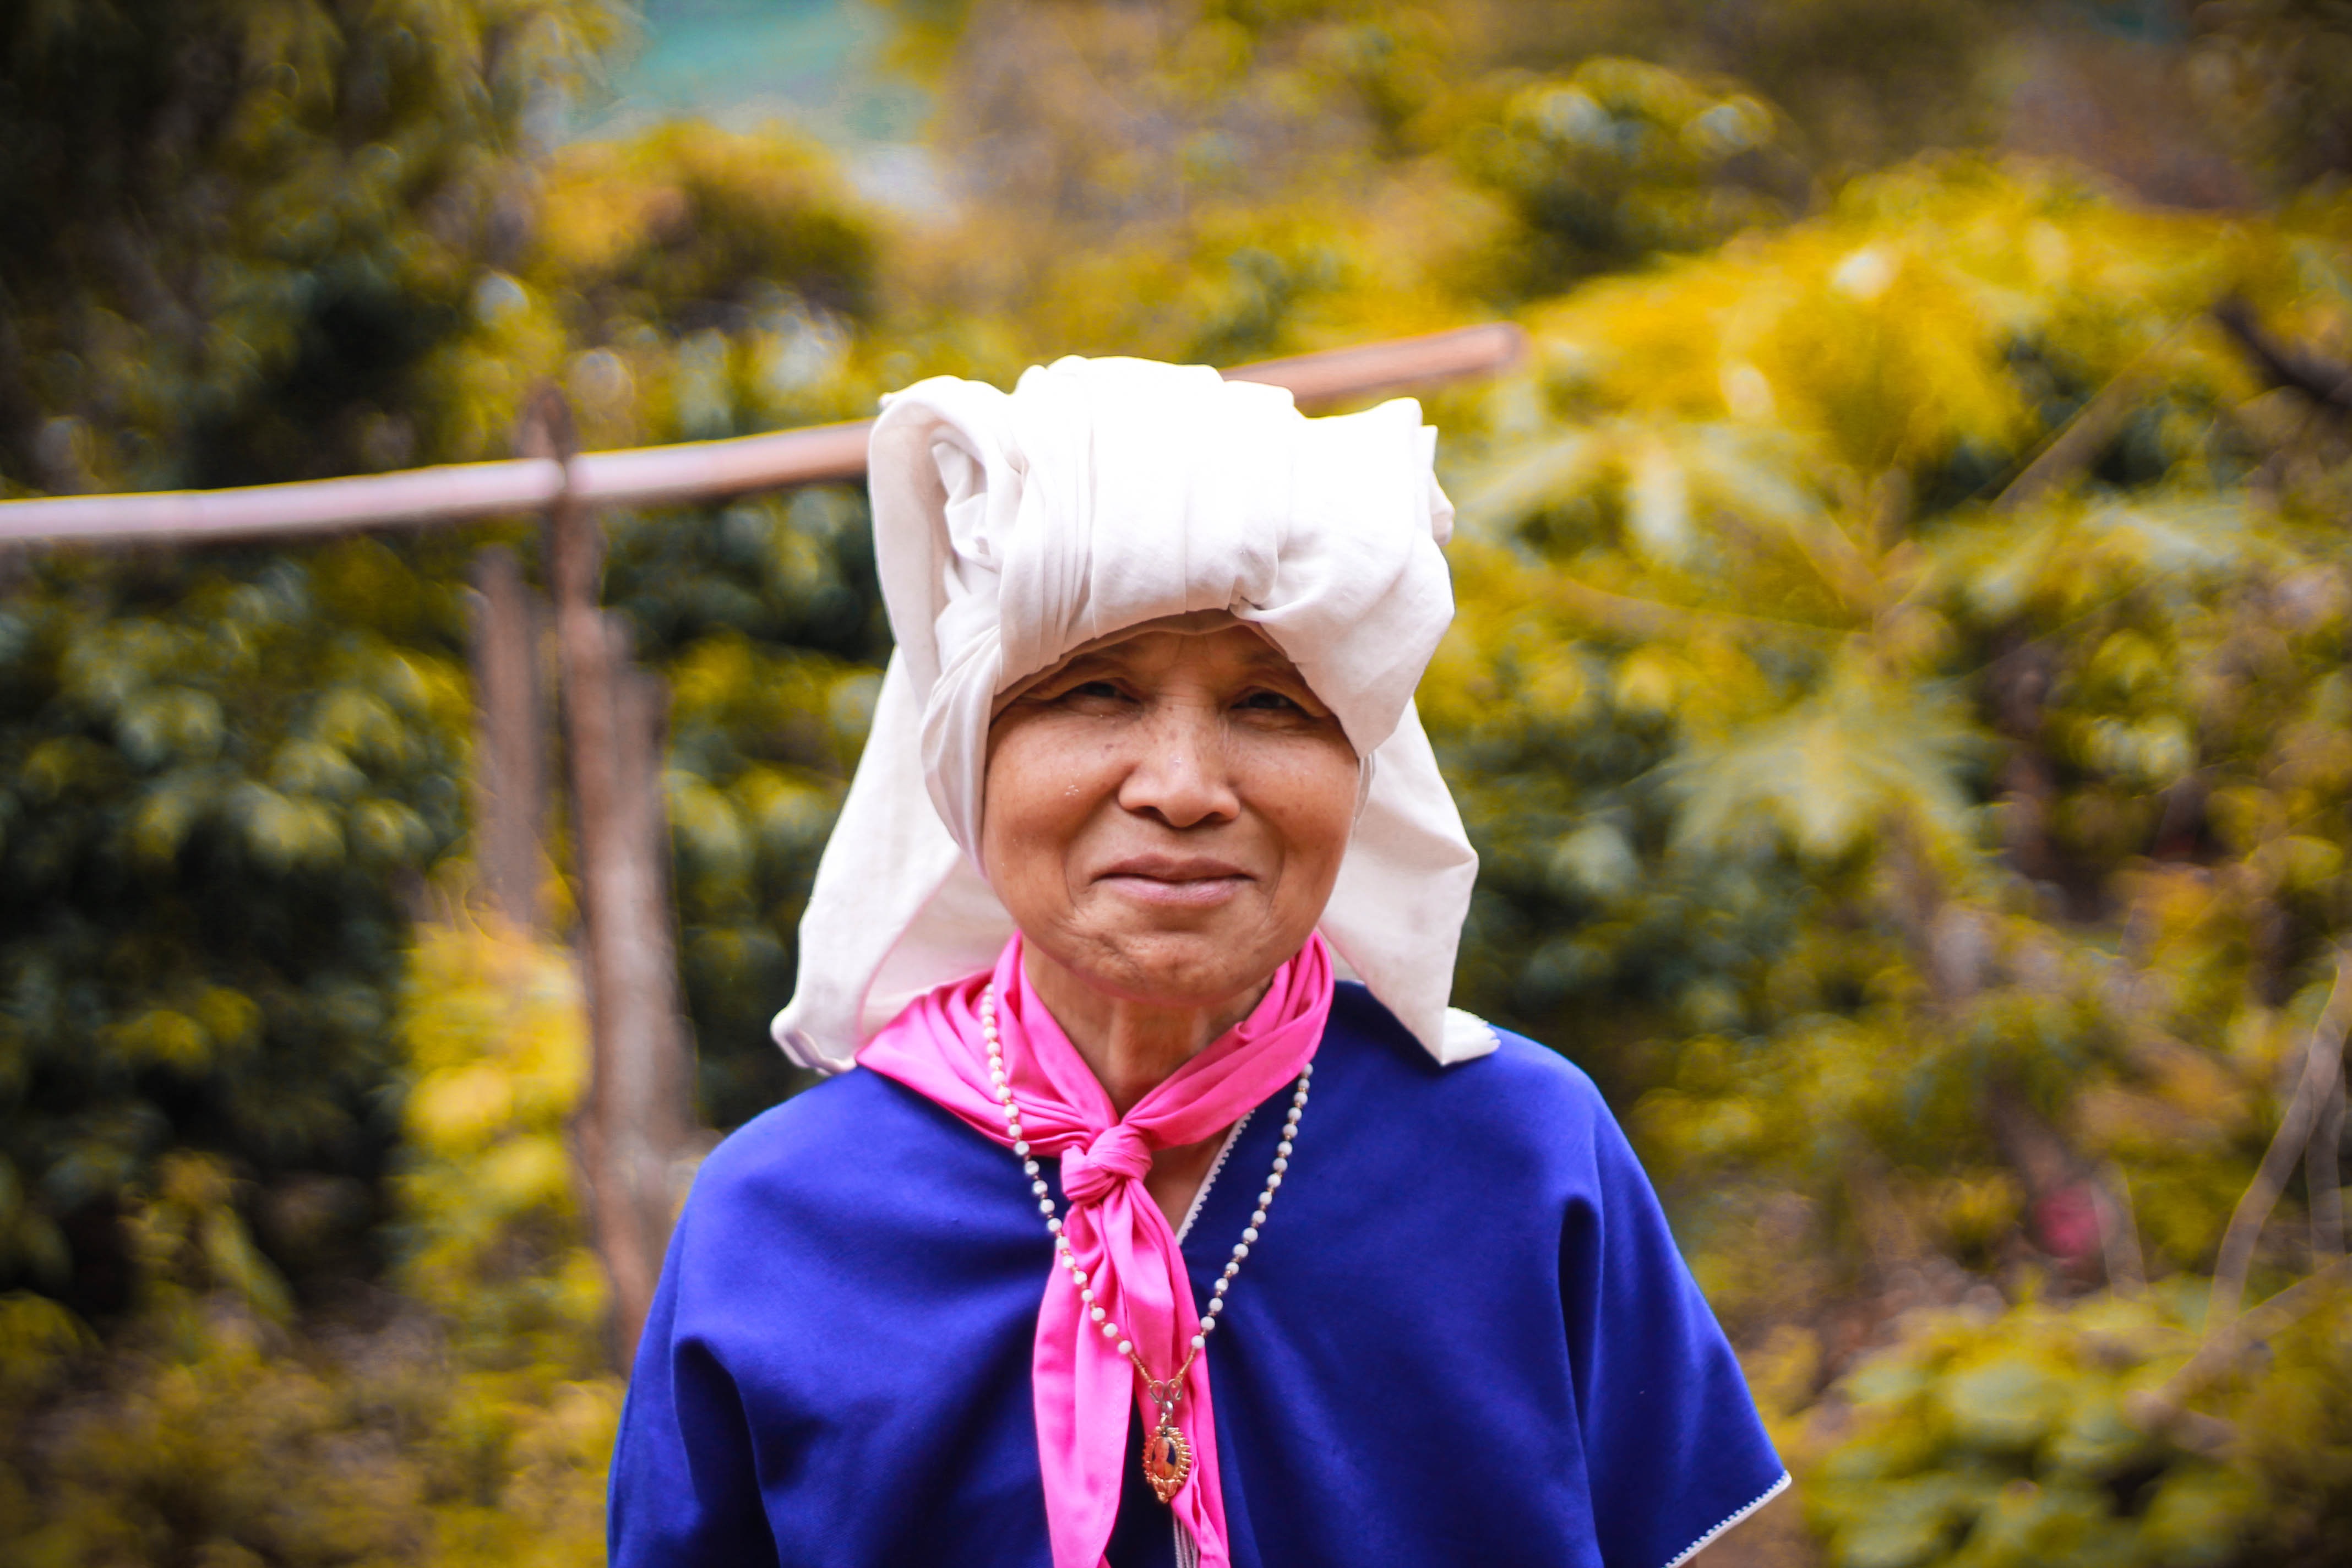
person, people, woman, flower, old, home, looking, portrait, young, spring, autumn, yellow, smiling, smile, grandmother, face, fun, happy, older, good, adult, karen girl